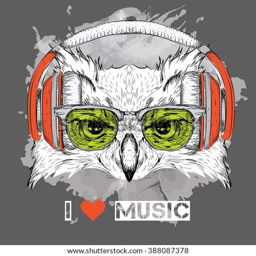
the image of the owl in the glasses and headphones .